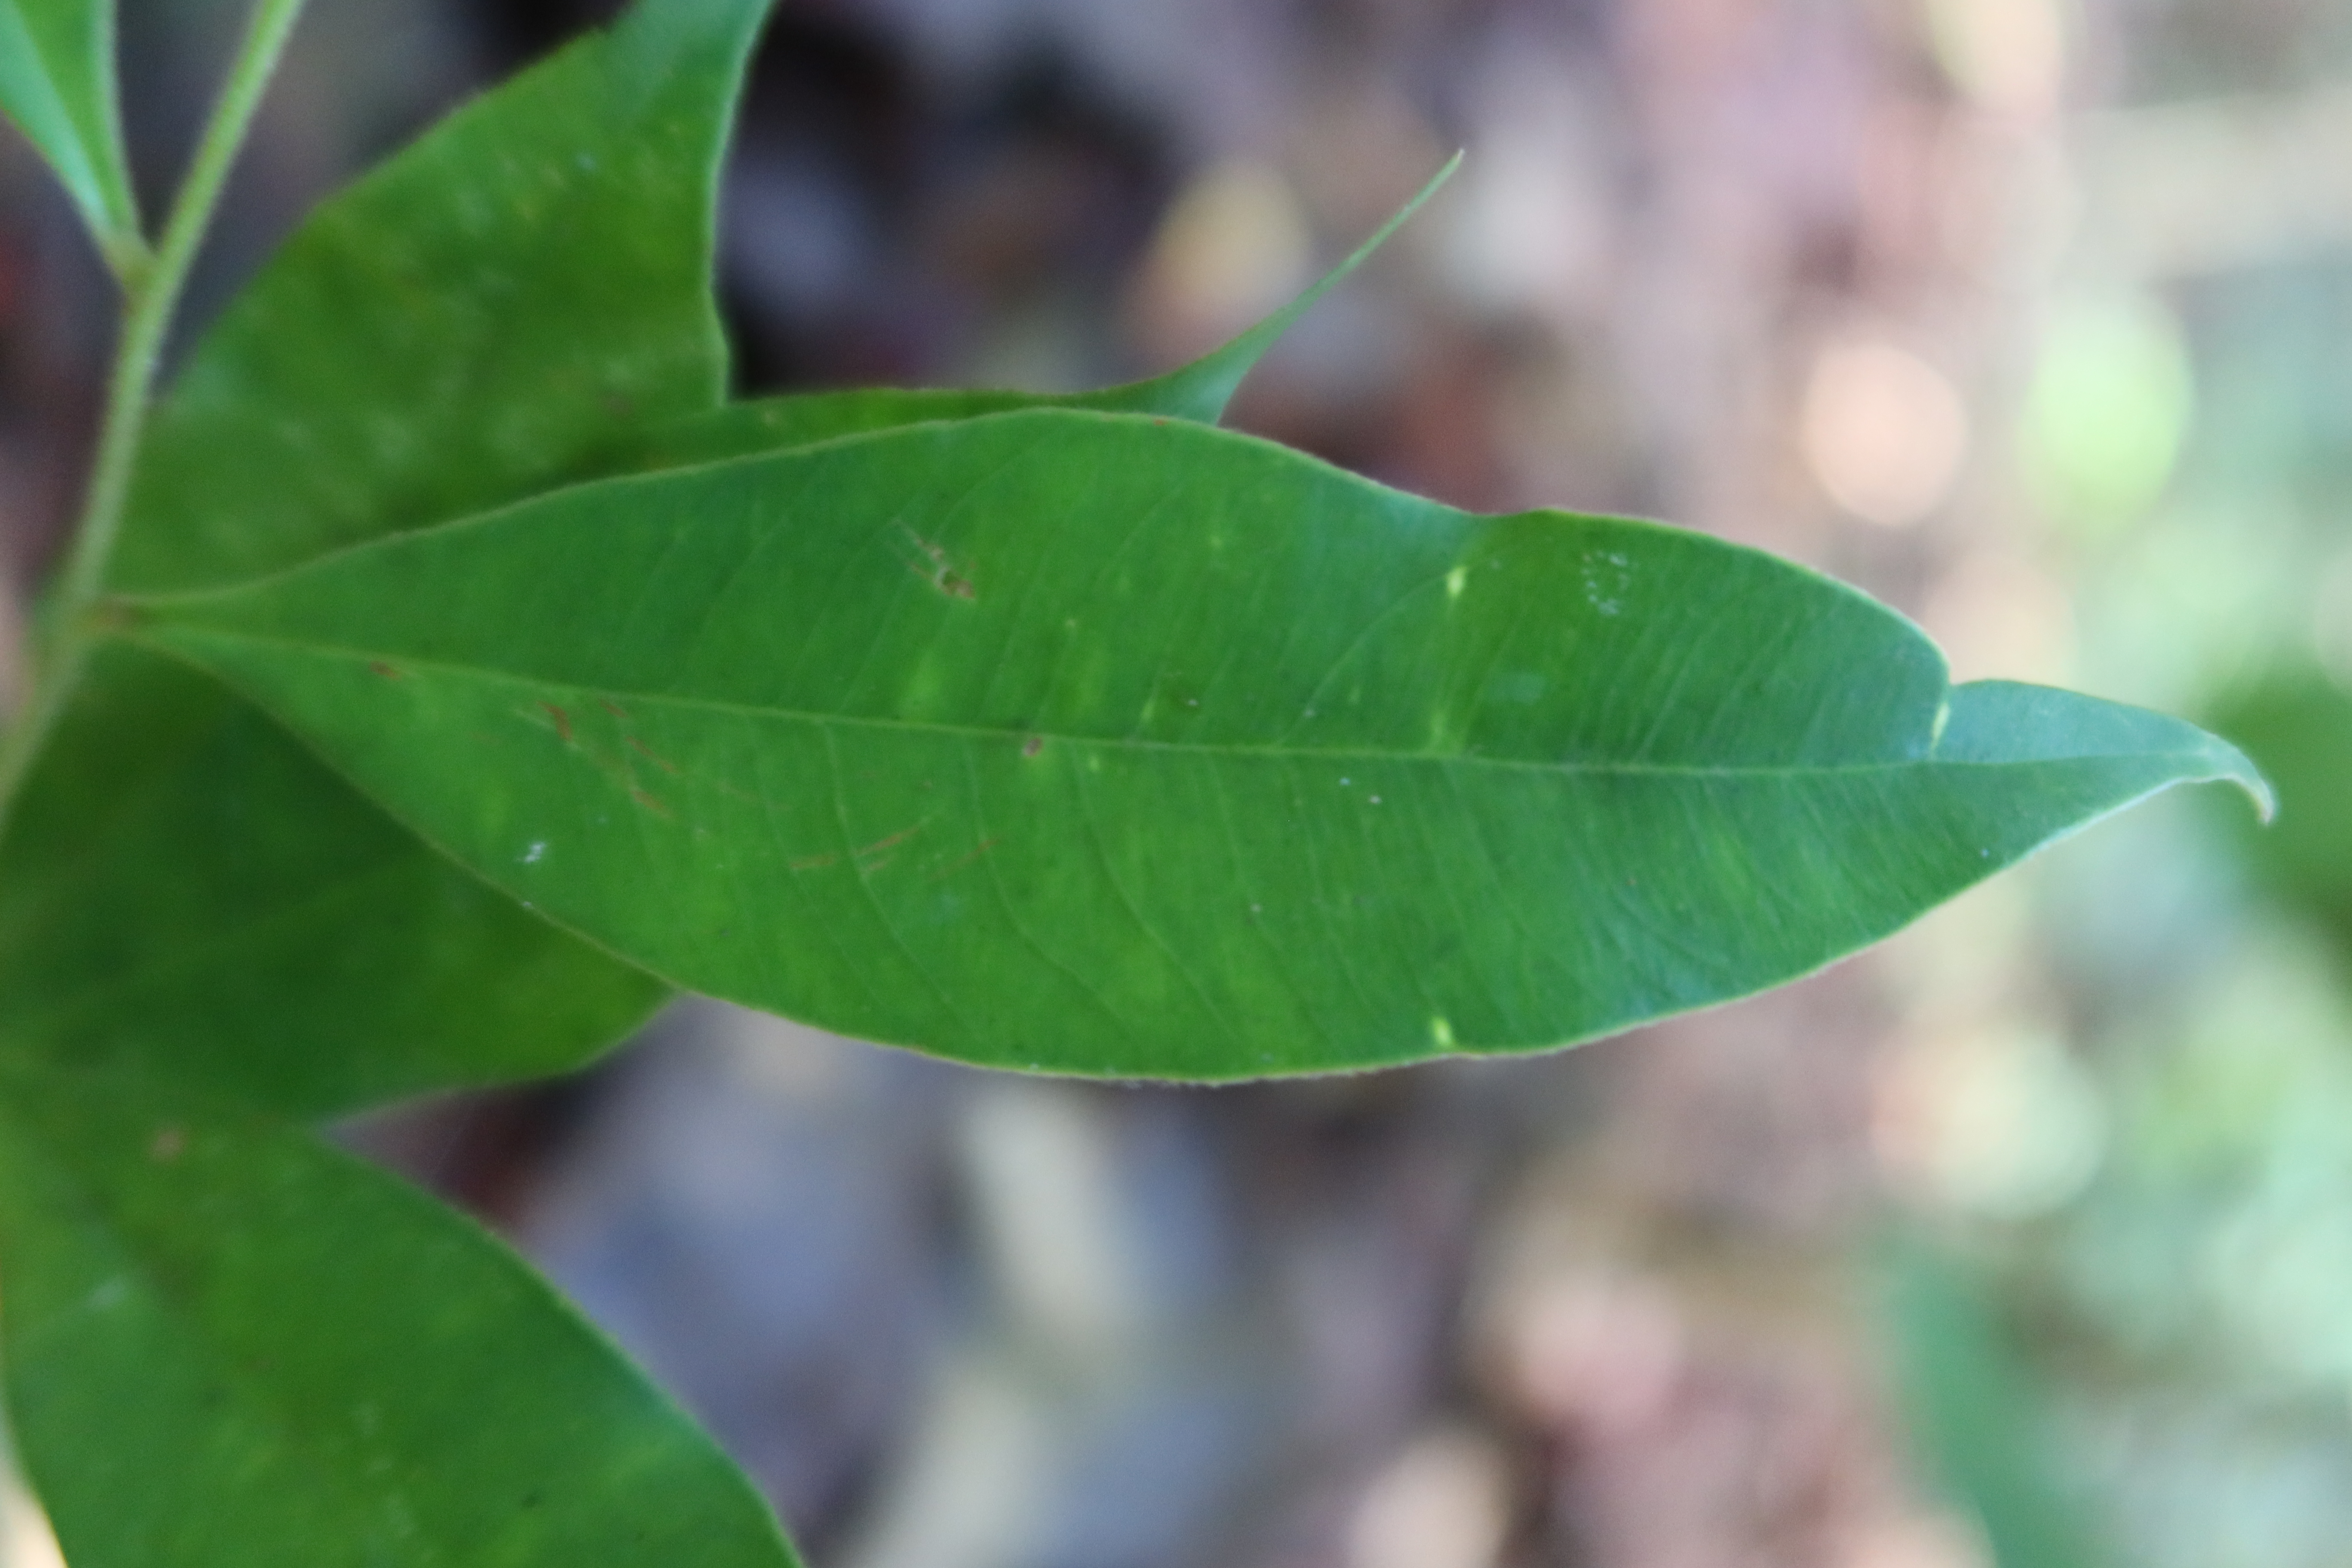
Label: Brown spots